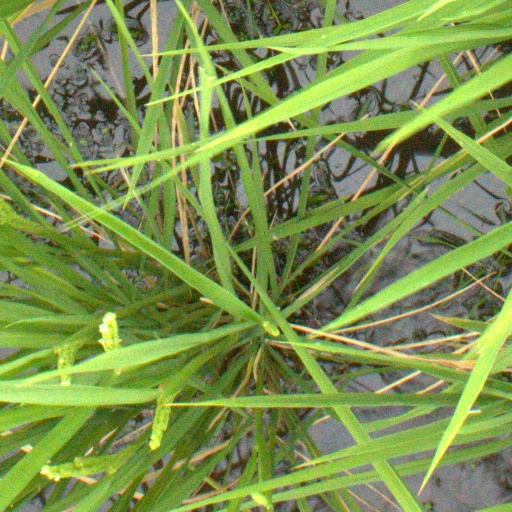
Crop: rice